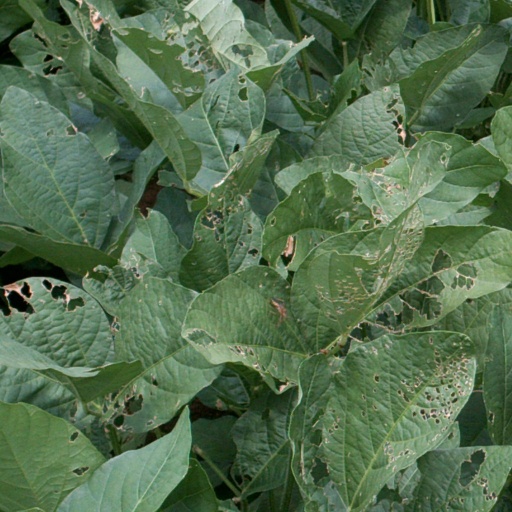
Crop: soybean